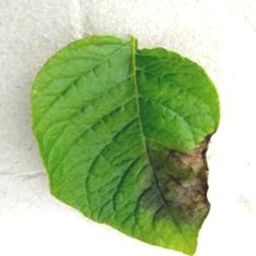
Etiqueta: Late Blight